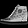
Label: Sneaker